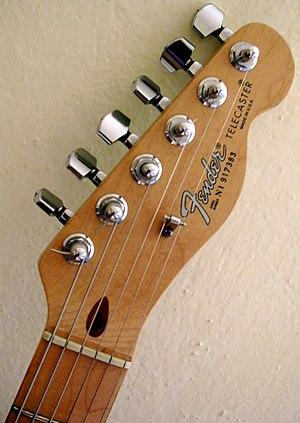
En musique, la cheville est une petite pièce de bois ou de métal qui permet de fixer une des extrémités des cordes et de régler leur tension.